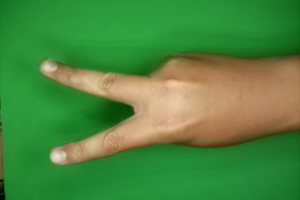
Label: scissors